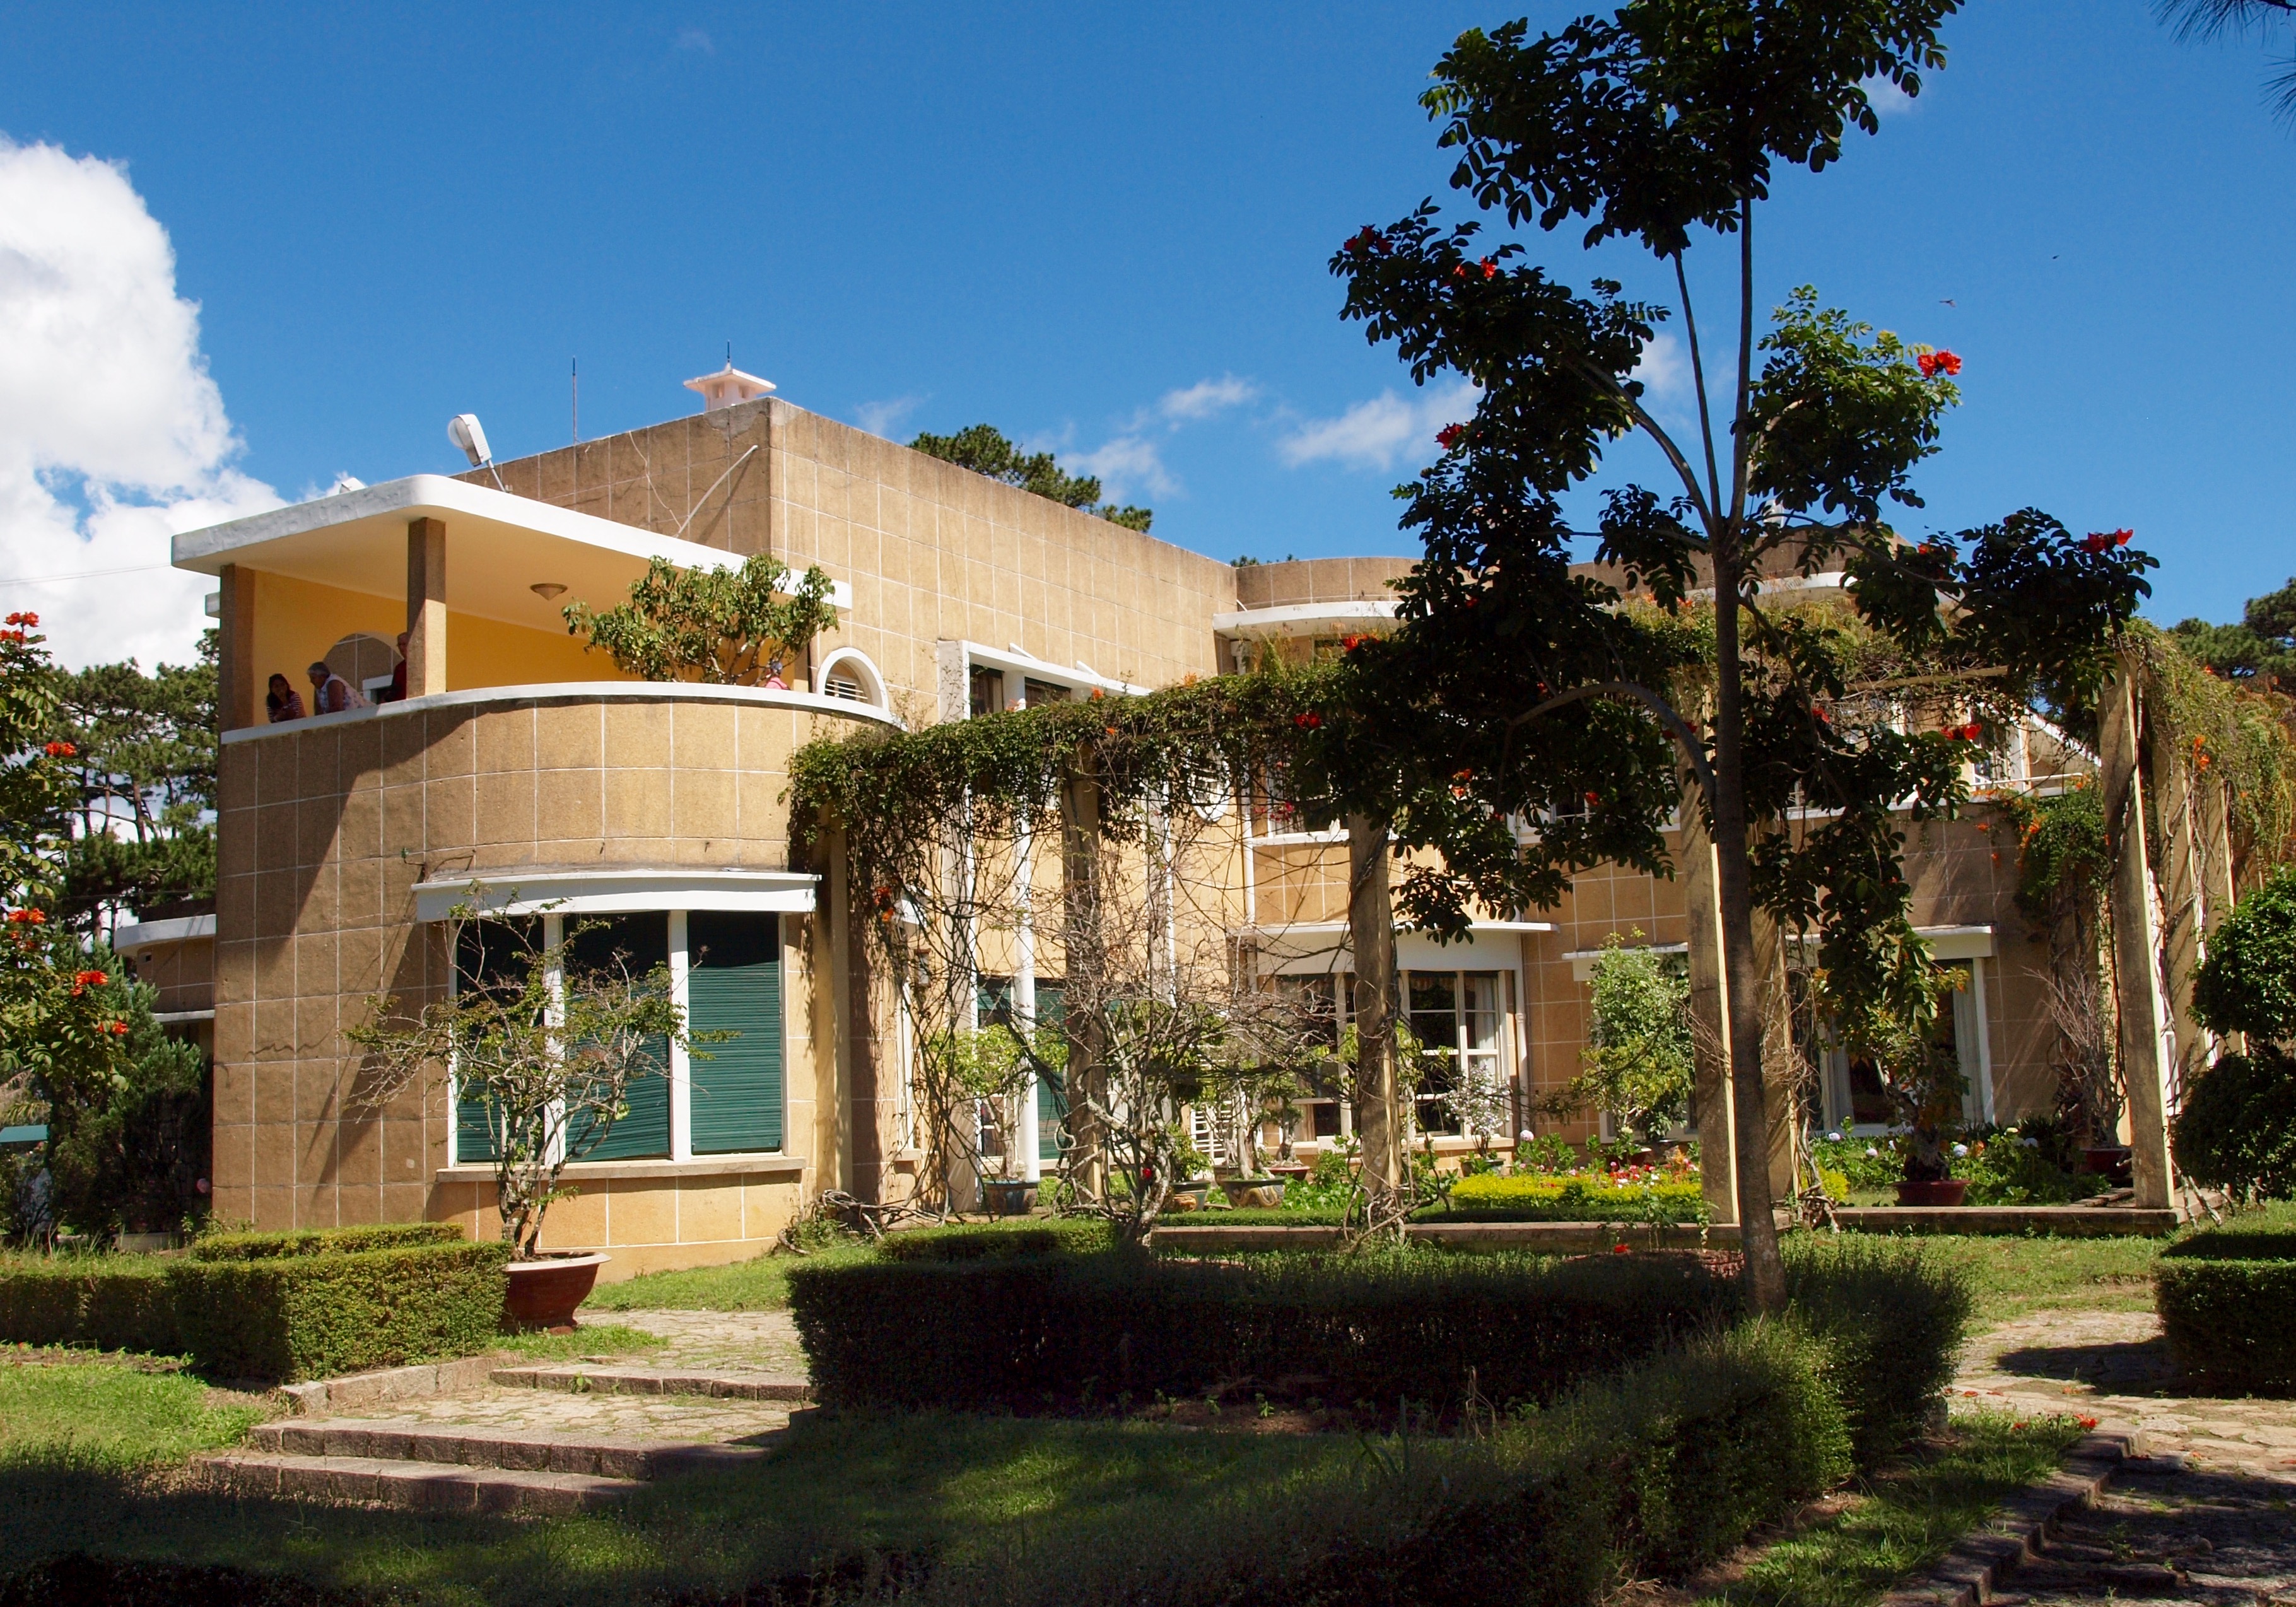
user: text: Màu sắc chủ đạo của tòa nhà trong hình là gì?
assistant: text: Nâu nhạt

user: text: Có bao nhiêu người đang đứng trên ban công phía trước của tòa nhà?
assistant: text: Ba

user: text: Con đường dẫn vào tòa nhà ở tiền cảnh được lát bằng vật liệu gì?
assistant: text: Đá

user: text: Dựa vào kiến trúc và cảnh quan, tòa nhà này gợi lên phong cách kiến trúc nào phổ biến ở một số thành phố du lịch của Việt Nam?
assistant: text: Kiến trúc Pháp cổ

user: text: Trên ban công tầng hai của tòa nhà, có bao nhiêu người và hai trong số họ đang làm gì so với người thứ ba?
assistant: text: Có ba người phụ nữ; hai người phía trước đang đứng nhìn ra ngoài, còn người thứ ba ở phía sau dường như đang quay lưng hoặc nhìn vào bên trong.